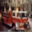
Label: truck